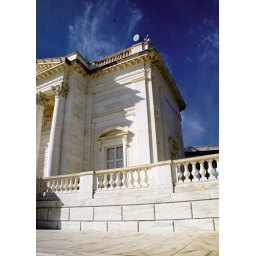
i really liked the color of the sky against the white building.